Describe the emotion expressed in this image:  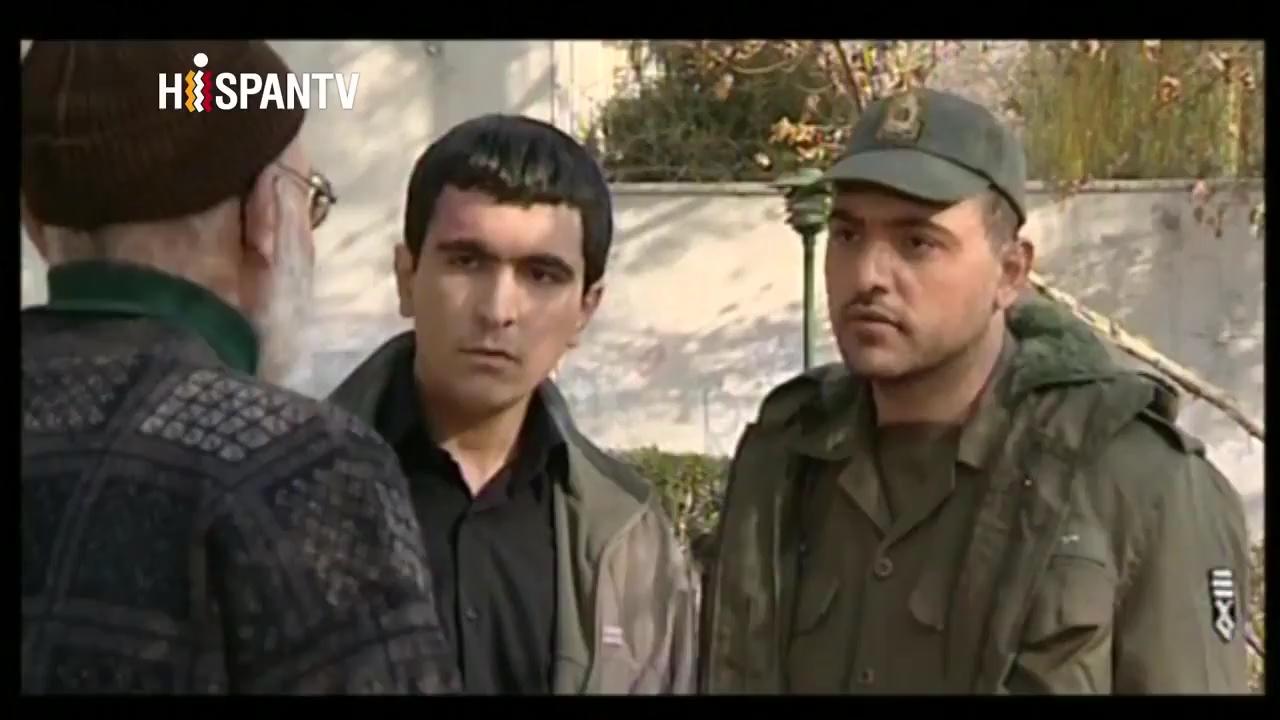
This person displays Pain, valence and arousal with low intensity.